Del Pilar-class offshore patrol vessel

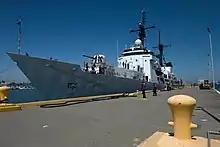
BRP "Andres Bonifacio"

A third "Hamilton"-class cutter was turned over to the Philippine Navy after US President Barack Obama announced that another high endurance cutter will be transferred to the Philippines during his visit to the BRP "Gregorio del Pilar" on November 17, 2015. The White House subsequently confirmed that the USCGC "Boutwell" (WHEC-719) will be the ship that will be transferred to the Philippines. The ship was commissioned into service on July 21, 2016, and was renamed BRP "Andres Bonifacio" (FF-17). She was designated as "Frigate (FF)" upon commissioning, unlike her sister ships, which were designated "Patrol Frigate" (PF). This was because BRP "Andrés Bonifacio" entered service after the Philippine Navy made changes to their ship classification.